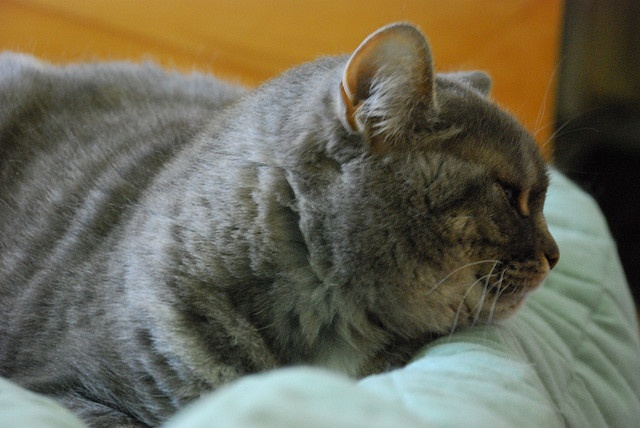
a grey cat laying on a bed with a blue comforter
A cat is lying on a pillow in a room.
A cat that is laying down on a bed.
A gray cat laying down on a light blue cover.
a cat is laying on a white sheet